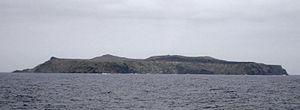
Selvagem Grande, littéralement « Grande Sauvage », est une île du Portugal située dans l'océan Atlantique. Elle est la plus grande des îles Selvagens, archipel dépendant de la région autonome de Madère.